Equinox (1970 film)

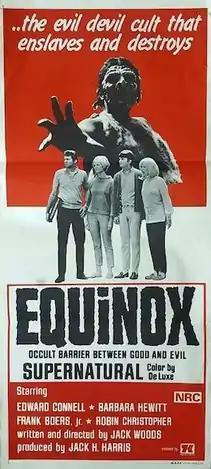
Poster art

Equinox is a 1970 American supernatural horror film directed by Jack Woods, and starring Edward Connell, Barbara Hewitt, Frank Bonner and Robin Christopher. Though uncredited, producer Dennis Muren also served as a second director. The film focuses on four young people picnicking in a California canyon, where they stumble upon an ancient book used to conjure demons; soon they unleash a plethora of evil creatures.